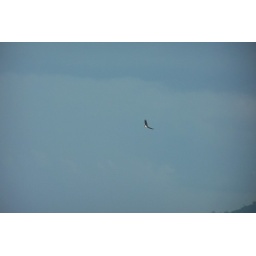
Eagle flying over water in northern Penang island